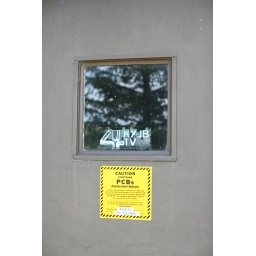
KXJB-TV Channel 4 building at transmitter tower in Traill County, North Dakota no. 4532